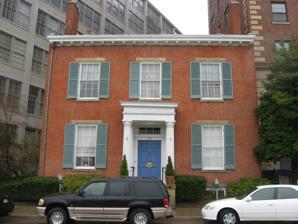
Building: Literary Club of Cincinnati
Country: United States of America
Year built: 1820
United States historic place Literary Club of Cincinnati U.S. Historic district Contributing property Front of the clubhouse Show map of Ohio Show map of the United States Location 500 E. Fourth St., Cincinnati , Ohio Coordinates 39°6′5″N 84°30′16.8″W / 39.10139°N 84.504667°W / 39.10139; -84.504667 Built 1820 Architectural style Greek Revival Part of Lytle Park Historic District ( ID83001985 ) The Literary Club of Cincinnati is located at 500 East Fourth Street, across from Lytle Park in downtown Cincinnati, Ohio . The club occupies a two-story Greek Revival house which was built in 1820, on the site of the home of William Sargent , secretary of the Northwest Territory . The Club was founded in 1849; its membership is limited to 100 men. The club was founded by woman's rights activist and abolitionist John Celivergos Zachos , Stanley Matthews (judge) , Ainsworth Rand Spofford librarian of congress and 9 others.  One year later President Rutherford B. Hayes became a member. Other prominent members included President William Howard Taft and notable club guests Ralph Waldo Emerson , Booker T. Washington , Mark Twain , Charles Dickens , Oscar Wilde and Robert Frost . Today, the clubhouse is a contributing property to the Lytle Park Historic District , a historic district that is listed on the National Register of Historic Places . Among the important roles of the Literary Club is that of historian, who delivers an annual paper on a topic of his choosing that deals with the history of the club. The long-time historian was John A. Diehl, who was elected a member of the club in 1965. After his more than two decades in the post, the club published a book of his papers as historian.  The current historian is Robert Vitz. References